Israel in the Eurovision Song Contest 2013

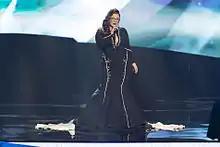
Moran Mazor during a rehearsal before the second semi-final

Moran Mazor took part in technical rehearsals on 9 and 11 May, followed by dress rehearsals on 15 and 16 May. This included the jury show on 15 May where the professional juries of each country watched and voted on the competing entries.